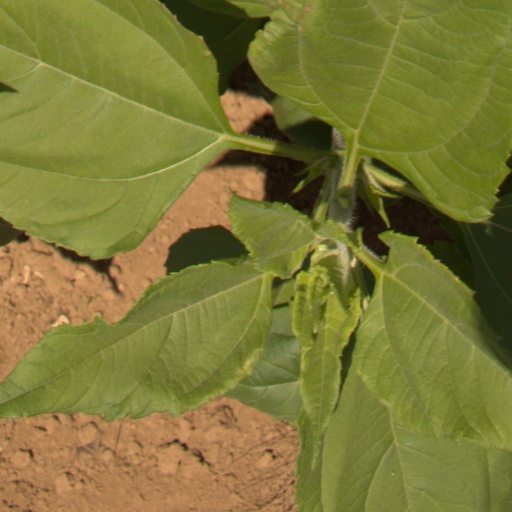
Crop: Jerusalem artichoke